Hindu–German Conspiracy

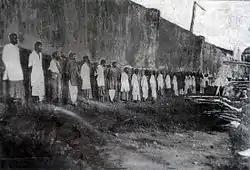
The public executions of convicted mutineers at Outram Road, Singapore, c. March 1915

In India, unaware of the delayed shipment and confident of being able to rally the Indian sepoy, the plot for the mutiny took its final shape. Under the plans, the 23rd Cavalry in Punjab was to seize weapons and kill their officers while on roll call on 21 February. This was to be followed by mutiny in the 26th Punjab, which was to be the signal for the uprising to begin, resulting in an advance on Delhi and Lahore. The Bengal cell was to look for the "Punjab Mail" entering the Howrah Station the next day (which would have been cancelled if Punjab was seized) and was to strike immediately.